Cale Conley

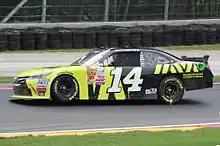
Conley's No. 14 Xfinity Series car for TriStar Motorsports in 2015 at Road America

For 2015, Conley signed with TriStar Motorsports to drive their No. 14 Toyota Camry full-time, running for Rookie of the Year. However, after 30 races, Conley announced that he would not complete the remainder of the season due to a lack of funding.